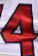
Number: 4